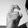
ASL letter: X